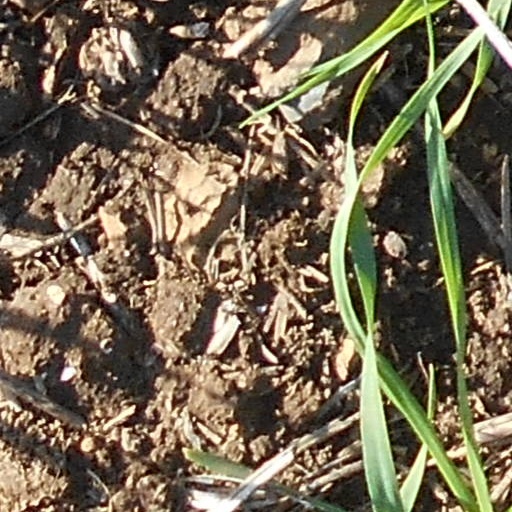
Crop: wheat